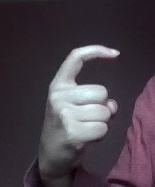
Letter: ra